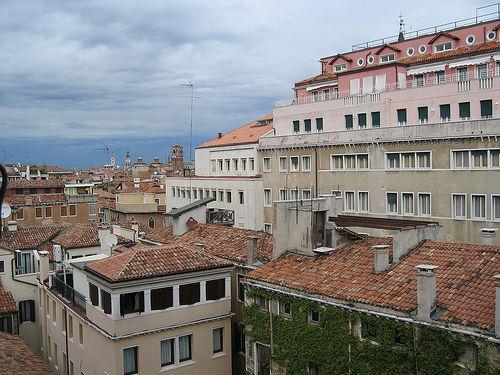
Weather: cloudy or overcast